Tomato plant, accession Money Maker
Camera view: tilt-top (135 deg); turntable rotation: 150 degrees
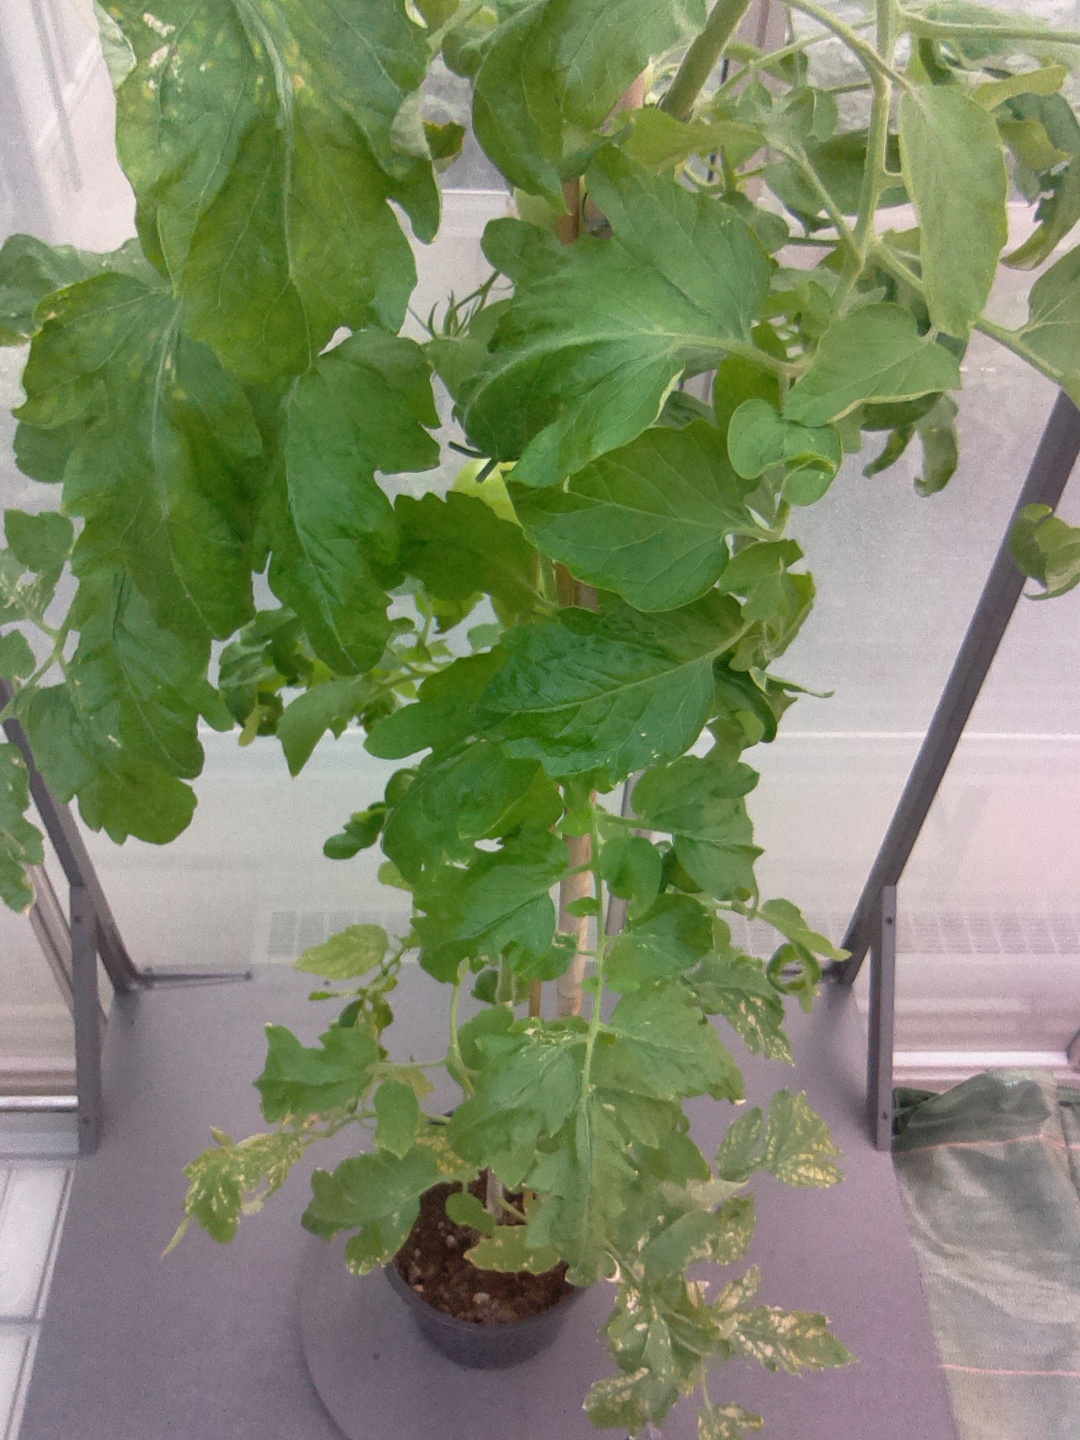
BBCH growth stage 75: 50%-60% of final fruit size